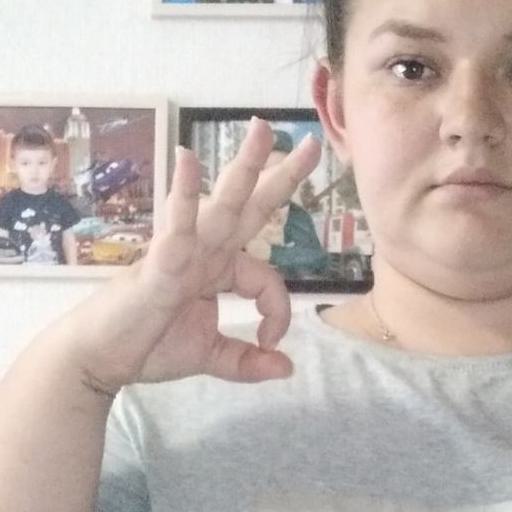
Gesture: ok